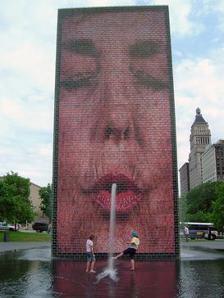
Country: United States of America
Year built: 2004
Interactive work of public art by Jaume Plensa in Chicago, USA Crown Fountain Crown Fountain spouting water on visitors Artist Jaume Plensa Year 2004 Type black granite reflecting pool dual LED screen, glass brick sculptures Dimensions 15 m (50 ft) Location Millennium Park , Chicago, Illinois Crown Fountain (sometimes known as the "Squirting Faces") is an interactive work of public art and video sculpture featured in Chicago 's Millennium Park , which is located in the Loop community area . Designed by Spanish artist Jaume Plensa and executed by Krueck and Sexton Architects , it opened in July 2004. The fountain is composed of a black granite reflecting pool placed between a pair of glass brick towers. The towers are 50 feet (15.2 m) tall, and they use light-emitting diodes (LEDs) to display digital videos on their inward faces.  Construction and design of the Crown Fountain cost $17 million. The water operates from May to October, intermittently cascading down the two towers and spouting through a nozzle on each tower's front face. Residents and critics have praised the fountain for its artistic and entertainment features. It highlights Plensa's themes of dualism, light, and water, extending the use of video technology from his prior works. Its use of water is unique among Chicago's many fountains, in that it promotes physical interaction between the public and the water.  Both the fountain and Millennium Park are highly accessible because of their universal design . Crown Fountain has been one of the most controversial of all the Millennium Park features.  Before it was even built, some were concerned that the sculpture's height violated the aesthetic tradition of the park.  After construction, surveillance cameras were installed atop the fountain, which led to a public outcry (and their quick removal). However, the fountain has survived its contentious beginnings to find its way into Chicago pop culture.  It is a popular subject for photographers and a common gathering place.  While some of the videos displayed are of scenery, most attention has focused on its video clips of local residents. The fountain is a public play area and offers people an escape from summer heat, allowing children  to frolic in the fountain's water. Concept and design Image map of Millennium Park ; east is at the top. Each feature or label is linked. Grant Park , which is between Lake Michigan and the central business district , is commonly called "Chicago's Front Yard". Its northwest corner had been Illinois Central rail yards and parking lots until 1997, when it was made available for development by the city as Millennium Park . Millennium Park was conceived in 1998 as the capstone of Grant Park, to celebrate the new millennium and to feature world-renowned architects, artists, designers, landscape architects, and urban planners. As of 2007, Millennium Park trails only Navy Pier as a Chicago tourist attraction. Selection of artist In December 1999, Lester Crown and his family agreed to sponsor a water feature in Millennium Park .  Unlike other park feature sponsors, the Crowns acted independently of Millennium Park officials; they conducted independent surveys of water technologies, held their own informal design contest, and stayed active in the design and engineering of the project. The Crowns were open-minded about the choice of artist; wanting a modern work, they solicited proposals from a list of prospective artists and architects. Jaume Plensa researched the traditions and history of fountains and studied anthropomorphism in fountain imagery. Some of his early ideas for the project referenced Buckingham Fountain , but these were soon abandoned. His presentation to the Crown family started with a slide show of fountains from the Middle Ages through the 20th century.  Plensa focused on the philosophical meanings associated with fountains, their history, use and art. His presentation included computer animation of facial expressions. The other finalists were Maya Lin , who presented a low-height horizontal form, and Robert Venturi , who presented a fountain that would have been 150 feet (46 m) tall. In January 2000, Plensa won the commission to design the fountain over Lin and Venturi. The installation is a video sculpture, commissioned to operate thirty years. Artistic design Opposing 50-foot (15 m) towers represent Plensa's dualism theme . Tourists often interact with the fountain by silhouetting themselves against the fountain's lighting at night. Prior to Crown Fountain , Plensa's dominant theme had been dualism, which he had expanded to artworks in which the viewers are outside, and the visible subjects of the art are inside containers and hollow spaces.  In the 1990s, he completed several outdoor sculptures in which he explored the use of light ( The Star of David (1998) at Stockholm 's Raoul Wallenberg Square, Bridge of Light (1998) in Jerusalem), and  LED technology, video, and computer design ( Gläserne Seele & Mr. Net in Brandenburg (1999–2000)). In his public art, Plensa challenged himself to involve the viewer with his art, which led to his conception of the Crown Fountain . His objective  was to create a socially relevant, interactive  fountain for the 21st century. Since water is the focus of a fountain, and since Chicago, and especially Millennium Park, is so greatly affected by the nearby waterfront, Plensa sought to create an eternal water work to complement the local natural inspirations. Because of the colder winters common to the climate of Chicago , Plensa created a fountain that would remain vibrant when the water was inactive in the wintertime, so the fountain is an experience of light themes and the use of video technology. Plensa explores dualism with Crown Fountain , where he has two randomly selected faces "conversing" with each other. Plensa feels that by using faces, he can represent the diversity of the city both in ethnicity and in age. The artist intends to portray the sociocultural evolution of the city by updating the collection of images. His representation has become a part of the city's  pop culture; the first few episodes of the first season of Prison Break featured shots of the fountain. Plensa feels that the challenge in the creation of successful work of public art is to integrate the viewer into an interactive relationship with the art. The fountain is known for encouraging its visitors to splash and slide in the reflecting pool, jostle for position under the water spout and place themselves under the cascade. This interactivity was to some degree accidental.  Although the city planned for some interactivity, the transformation of the fountain into a water park for kids within hours of opening surprised Plensa. Now, when the National Weather Service issues summer heat advisories and the Governor of Illinois declares state office buildings as official daytime cooling centers , the national press points to Crown Fountain as a respite for inhabitants of the Chicago metropolitan area . Video production Approximately 75 ethnic, social, and religious Chicago organizations were asked to provide candidates whose faces would be photographed for integration into the fountain. The subjects were chosen from local schools, churches and community groups, and filming began in 2001 at the downtown campus of the School of the Art Institute of Chicago (SAIC). The SAIC students filmed their subjects with a $100,000 high-definition HDW-F900 video camera , the same model used in the production of the three Star Wars prequels. About 20 SAIC students took part in what became an informal master's course in public art for the project. Faculty from Columbia College Chicago was also involved in the production of the video. The high-definition equipment was used because of the scale of the project. Because the image proportions were like a movie screen with a width far exceeding its height, the camera was turned on its side during filming. Each face appears on the sculpture for a total of 5 minutes using various parts of individual 80-second videos. A 40-second section is played at one-third speed forward and backward, running for a total of 4 minutes. Then, there is a subsequent segment, where the mouth is puckering, that is stretched to 15 seconds.  This is followed by a section, in which the water appears to spout from the open mouth, that is stretched to last for 30 seconds.  Finally, there is a smile after the completion of the water spouting from the mouth, that is slowed to extend for 15 seconds. Of the original 1,051 subjects filmed, 960 videos were determined to be usable for the project. Originally, the set of images was presumed to be the beginning of a work in progress, but as of 2009 no additional videos are planned. To achieve the effect in which water appears to be flowing from subjects' mouths, each video has a segment where the subject's lips are puckered, which is then timed to correspond to the spouting water, reminiscent of gargoyle fountains. Each face is cropped so that no hair and usually no ears are visible. Since there is no tripod designed for cameras turned on their sides, an adjustable barber/dentist's chair was used to minimize the need for the movement of the state-of-the-art camera during filming. Nonetheless, in some case, digital manipulation was necessary to properly simulate puckering in the exact proper location on the video. Many of the faces had to be stretched in order to get the mouths properly positioned. Additionally, each video was color-corrected for brightness, contrast and color saturation.  Both the playback equipment and the final videos had to be further adjusted to account for sunlight during viewing. Construction and engineering This section may contain an excessive amount of intricate detail that may interest only a particular audience . Please help by spinning off or relocating any relevant information, and removing excessive detail that may be against Wikipedia's inclusion policy . ( October 2021 ) ( Learn how and when to remove this message ) The Crown family, for whom the fountain is named, donated $10 million of the $17 million construction and design cost. The Goodman family, known for funding the Goodman Theatre , was also a large contributor; the entire $17 million cost was provided by private donations. The initial proposed cost for the fountain had been $15 million. After two architectural firms refused the contract to make Plensa's design a reality, the firm Krueck + Sexton Architects accepted. Public art was a departure from Krueck & Sexton's residential and corporate office-dominated portfolio, which includes buildings like the Spertus Institute . Collaboration between the artist, architectural team, and consultants proved to be crucial to the success of the project.  The fountain's black granite reflecting pool measures 48 by 232 feet (15 by 71 m) and has an approximate water depth of 0.25 inches (6.4 mm). It displays videos on two LED screens, each encapsulated in a glass brick tower measuring 50 by 23 by 16 feet (15.2 by 7.0 by 4.9 m). The firm designed a special stainless steel T-frame both to bear the load of the walls, which are 50 feet (15 m) high, and to withstand lateral wind forces. The frame holds all the glass blocks and transfers the load to the base in a zigzag pattern. Rods measuring 0.5 inches (13 mm) in diameter anchor to the structure and project into the frame for lateral stability, while triangular corner brackets add support. The waterfall and the spout are popular attractions. After several dozen glass manufacturing firms were interviewed, L. E. Smith Glass Company emerged as the company to produce 22,500 glass blocks near the upper limit of the size of press glass formed from hand-poured molten glass and cast iron molds. The process used sand and soda ash heated to a temperature of 2,600 °F (1,430 °C) and "gathered" with a large clay ball resembling a honey dipper . Rather than use a standard plunger to ensure the glass that sagged off the rod spread to the corners of the mold, they relied on gravity.  The full mold was annealed (reheated in an oven to 1,100 °F (593 °C)) and cooled. Over the course of four months of production, about 350 blocks were produced per day. The glass was custom-made at a factory in Mount Pleasant, Pennsylvania , and shipped to the structural glass panel manufacturer in Melbourne, Florida.  The panels were then shipped by truck to Chicago. The glass is white glass, rather than the usual green glass that results from iron impurities. This has the tradeoff of increased image clarity, but greater dirt visibility. Each block is 5 by 10 by 2 inches (127 by 254 by 51 mm) with glass thin enough to avoid image distortion. On each block, one of the six faces is polished, and the other five surfaces are textured. The structure for the blocks was a challenge.  At first, the design team had considered switching to plastic blocks, until the team found Circle Redmont Inc., a prefabricated glass panel company in Melbourne , Florida which specializes in structural glass panel systems.  Circle Redmont came up with the plan of turning grates on their sides to be used as building elements. The individual grids are 5 feet (1.5 m) tall and either 16 feet (4.9 m) or 23 feet (7.0 m) wide with cell capacity of an average of 250 blocks. Each tower is composed of 44 grids stacked and welded. The combination of the refraction of the glass and the thinness of the metal make the grid virtually invisible. The fountain uses 11,000 imperial gallons (50,000 L) per hour, 97% of which is recycled back into the system. Getting the water to the spout took ingenuity. Although consideration was given to omitting a LED tile, it was determined that the images would then look as though they were each missing a tooth. Instead, one tile in each tower is recessed about 6 inches (150 mm) to allow the installation of 1 inch (25 mm) clear tubing for the water nozzle. The water regularly spills over the fountain and down the sides of the towers and intermittently spouts from the nozzle. Two essential custom fittings contribute to the artistic vision of the fountain: a custom glass block at the upper edge for guiding the water's descent while remaining unobtrusive, and a plastic nozzle fitted to the stainless steel frame to control the rate of water flow and reduce liability to the city for any injuries sustained by the fountain's interactive participants. The interactive participants are usually children playing in the stream from the water spout or under the cascade. The risk that the spouting water would knock people down made the design both a legal and a physical challenge. The water nozzle LED lights can be seen behind the front face and are absent from other faces. The fountains use over one million LEDs. The inner surface of each tower uses 147 smaller screens with a total of 264,480 LED points (each with two red, one blue and two green LEDs). The physical demands of LED screens, in particular the red, green, and blue long-life light bulbs and the requisite circuitry , created three major challenges: supporting the physical structure, combating heat buildup, and optimizing perceptibility of the display. Plensa had used LED fixtures on previous projects, and thus had some experience with these issues. The LED structure is not supported as a single wall (which would be 50 feet (15 m) high), but rather as several segments that are noticeable as visible horizontal bands every few feet: these show where the LED equipment is supported. The heat generated is handled by fans that cool the air at the bottom, that then works its way through the chimney-like tower. Perceptibility was determined to be optimal with LED lights 2 inches (51 mm) behind the glass. LEDs were chosen because they were viewed as the lowest maintenance option of the possible color changing fixtures. LEDs fit into an electrical circuit, causing illumination by the movement of electrons in the semiconductor material and making a filament unnecessary, so the bulbs never burn out and do not get too hot.  Fins were added to the screens to keep direct sunlight from hitting the LEDs. Color Kinetics (now part of Philips Solid-State Lighting Solutions , which is now called Philips Color Kinetics) ColorBlast 12 LEDs  fixtures are used to illuminate the tower structures and glass in an attempt to meet Plensa's objective that the towers have a light and translucent appearance, with their internal structures reflecting light from behind the glass surface.  The electronics were designed to be adaptable to the time of day, weather and season and to meet the desired century-long longevity and dependability objectives set by the design team in response to the thirty-year directive. The 9,423-square-foot (875.4 m 2 ) pool used 3 by 3 feet (0.91 by 0.91 m) pavers that weigh 250 pounds (110 kg). The pavers were rested on screw jack pedestals in order to be leveled and shimmed. The pavers had to be perfectly leveled for the water to work correctly because the fountain incorporates numerous sensors to regulate the flow and level of the water. During construction the underground parking garage remained open. An additional challenge was designing the structure to facilitate interior access for ongoing maintenance and repairs, while accommodating two levels of underground parking underneath. The challenge was solved by combining a T-bar grid to absorb weight with about 150 "outriggers", or "tiebacks", inserted through the video wall to support the glass blocks and absorb wind loads. This design allows for the removal of individual glass blocks for cleaning or repair without disruption to the display. The filtered air inside the towers helps minimize the need for cleaning. Crown Fountain' s design not only included interior access for technical repairs, but also incorporated exemplary, non-discriminatory, barrier-free accessibility, because its interactivity is not limited to the able-bodied.  The force of the water accounts for the entire range of possible interactive visitors. Dedication and operation Night view of south tower (flank view) Unveiling Construction of the video sculpture was completed for testing without the fountain's water features on May 18, 2004. Originally, Plensa had planned to have each face appear for 13 minutes, and this continued to be the targeted duration when the testing of the sculpture occurred. Eventually, professors at the School of the Art Institute of Chicago convinced him to use only five-minute videos. Plensa's design of Crown Fountain was unveiled to the public on July 16–18, during the 2004 grand opening celebrations for Millennium Park. At the time of the unveiling, Crown Fountain , like the nearby Cloud Gate , was incomplete because only 300 of the videos had been refined for public display. It was officially dedicated on July 24, 2004 as part of a special private fundraising party that raised $3 million for the Millennium Park Conservancy fund. Operation The control center for the synchronization of images, water flow, and lighting color and intensity is beneath one of the towers, in a room that covers 550 square feet (51 m 2 ). The room houses high-definition video servers and equipment temperature sensors. Hard drives contain all the individual electronic computer files of the face videos. Generally, the computer programs automatically perform tasks such as determining when the face will pucker and, if weather conditions permit, when to turn the water on and off. Using low- rather than high- resolution images was both less expensive and created a better display for the average viewer. A Barco show controller selects the sequence of faces one at a time and determines a random tower lighting selection of one of eight LED colors programmed into an Electronic Theatre Controls (ETC) Emphasis control system. At night, the ETC system controls spotlights that illuminate the cascading water and that are dimmed by special wet-use location ground fault circuit interrupters . The control room covers an area equal to 26 parking spaces in the underground parking garage, which costs the city $100,000 annually in terms of the opportunity cost of lost revenue (in 2004 dollars). Maintenance issues for the fountain range from kids removing the adhesive between the bricks to pipes in need of maintenance. As of 2014 [update] , annual upkeep costs were approximately $400,000. Typically, the fountain's water features function between mid-spring and mid-fall, but the images remain on the screen year-round. Video sculpture The  front face of each tower is animated with a continuous, dynamic exhibit of lights and electronic images. Although the screens on the towers periodically display clips of landscapes such as  waterfalls,  most intriguing  are the display of faces of Chicago residents. About 1,000 faces of Chicagoans are shown in a random rotation, the order determined using a Barco show controller. Each face is displayed for five minutes, with a brief period between each of these videos during which the sculpture is unlit.  As a result, no more than 12 faces appear per hour during the summer.  However, during the winter a version without the final one minute of puckering is shown, so the video segments then are only four minutes each. The video pattern also includes a three-minute water scene every half-hour and a 30-second fade-to-black every 15 minutes.  If all the faces were shown consecutively, instead of randomly, they would each appear about once every eight days. A June 2007 article in the Chicago Sun-Times reported that many of the subjects who had their images digitized for the project had yet to either see their own images or hear of anyone who had seen them. Every 15 minutes the LEDs fade to black and there is a brief pause between individual videos. The spouting water from the  faces of the towers appears to be flowing from the displayed subject's mouth from a 6-inch (150 mm) nozzle located in the center of each interior face 12 feet (3.7 m) above the reflecting pool. Images are shown daily year-round, while the water feature only operates from May 1 to approximately October 31, weather permitting. The park is open to the public daily from 6 a.m. to 11 p.m. Each tower is illuminated from within on three sides by approximately 70 color-changing Color Kinetics LED lighting fixtures per tower, while the fourth side features opposing Barco LED display screens.  At night, some of the videos are replaced by images of nature or solid colors. Also at night, the other three sides of the fountain display changing colors. The outer Color Kinetics surfaces randomly display the translucent glow of one of eight colors along with each of the inner opposing faces. As a video sculpture with a variety of cascade and water spout fountain modes, the sculpture is a fluid, dynamic evolving artwork. Fountain The drainage system for the water shooting into the reflecting pool uses end-to-end drainage slits in lieu of central drains. The cascading water falls towards grating . Crown Fountain has both slits and a grate for drainage (pictured above right) to drain the 11,520 US gal (43,608 L; 9,592 imp gal) of water per minute. When the videos are not on the front of the tower, water cascades down each of the facades . The water is filtered, pumped and recirculated through the fountain. Dual pump rooms below each tower draw water from a reservoir beneath the reflecting pool.  There are 12 mechanical pumps that are regulated from a control room in the underground parking garage beneath the south tower of the fountain. The water in the reflecting pool has a depth of about 0.33 millimetres (0.013 in). Controversies Before the fountain was completed in 2004, Art Institute of Chicago president James Wood felt the columns would be too tall and other community leaders felt that the height and scale of the project stemmed from a "pissing contest" with other park feature artists. Grant Park has been protected since 1836 by "forever open, clear and free" legislation that has been affirmed by four previous Illinois Supreme Court rulings. Aaron Montgomery Ward twice sued the city of Chicago in the 1890s to force it to remove buildings and structures from Grant Park, and to keep it from building new ones. As a result, the city has what are termed the Montgomery Ward height restrictions on buildings and structures in Grant Park.  However, Crown Fountain and Jay Pritzker Pavilion , which stands 139 feet (42 m) tall, were exempt from the height restriction because they were classified as works of art and not buildings or structures. In November 2006, Crown Fountain became the focus of a public controversy when the city added surveillance cameras atop each tower. Purchased through a $52 million Department of Homeland Security grant to the Chicago area, the cameras were part of a surveillance system augmenting eight other cameras covering all of Millennium Park. The city said the cameras, similar to those used throughout the city at high-crime areas and traffic intersections, were intended to remain on the towers for several months until permanent, less intrusive replacements were secured. City officials had consulted the architects who collaborated with Plensa on the tower designs, but Plensa himself had not been notified. Public reaction was negative, as bloggers and the artistic community decried the cameras on the towers as inappropriate and a blight. The city said that the cameras were largely for security reasons, but also partly to help park officials monitor burnt-out lights. The Chicago Tribune quickly published an article concerning the cameras as well as the public reaction, and the cameras were removed the next day. Plensa supported their removal. Updating In 2014, the hardware and software behind the fountain's operation were replaced. At the time there were plans to replace LED lighting with incandescent bulbs on each of the non-video display surfaces and to replace the video surface LEDs. Plensa, who maintained control of the video faces for the first two years of the fountain's operation, understands that future generations may wish to update the faces used in the rotation of videos to reflect changes in humanity going forward. In 2014, an additional 1000 faces were anticipated for 2016. Critical reception Other notable Chicago fountains Buckingham Fountain , Fountain of the Great Lakes , and Fountain of Time Crown Fountain , Trevi Fountain , and Buckingham Fountain , as well as natural water features such as Old Faithful , are examples of the ability of water to attract people and hold their attention. Crown Fountain has more interactivity than other Chicago fountains, such as Buckingham Fountain and Lorado Taft 's Fountain of the Great Lakes and Fountain of Time (all but the last are in Grant Park).  These other Chicago fountains are traditional in that they discourage viewer touching; Buckingham Fountain is surrounded by a fence, and Taft's fountains are surrounded by moats . In contrast, Crown Fountain provides an open invitation to play in the fountain's water. Crown Fountain' s inviting interactivity is likened to the nearby jungle gym -like Chicago Picasso . U.S. News & World Report describes the fountain as an exemplary feature of the city's numerous urban parks. Chicago Tribune architecture critic Blair Kamin , who is  pleased with the sculptures' verticalness, says the fountain helps appropriately depict the modern 21st-century urban park. The Chicago Sun-Times describes the fountain as "eye-catching, crowd-friendly ... high-tech [and] ... contemporary". The New York Times calls the fountain an "extraordinary art object". Frommer's describes the fountain as public art at its best. The beauty of the fountain is, as the San Francisco Chronicle explains, that it is high-concept art for all to enjoy. The Financial Times refers to the fountain as a "techno-fountain". The fountain is praised for its technical features by industry magazines and has won various awards. The project won the 2006 Bombay Sapphire prize for its design work with glass. Critical reviews were not unanimous in their praise.  One Chicago Tribune critic was not impressed with JumboTron -like art, although he conceded the participatory element reminded him in a positive way of the jungle gym element of the Chicago Picasso . The fountain is featured on the cover of Philip Jodidio's 2005 book, Architecture: Art .  Although Plensa is considered to be a conceptual artist , according to Jodidio, Plensa created a work whose architectural aspects are paramount.  Its location juxtaposed with the Historic Michigan Boulevard District's skywall highlights these aspects.  Jodidio considers the work to be a modernization of the gargoyle theme, and feels that the scale of the enlarged faces humanize the work and challenges the architecture.  The towers are an integral part of the skyline that have achieved rare permanence for contemporary art. Crown Fountain, Millennium Park night photo Child at Crown Fountain 2012 Crown Fountain, Millennium Park, Chicago, Illinois 2013 Boy in fountain, 2014 See also Chicago portal Crystal Fountains List of public art in Chicago Notes